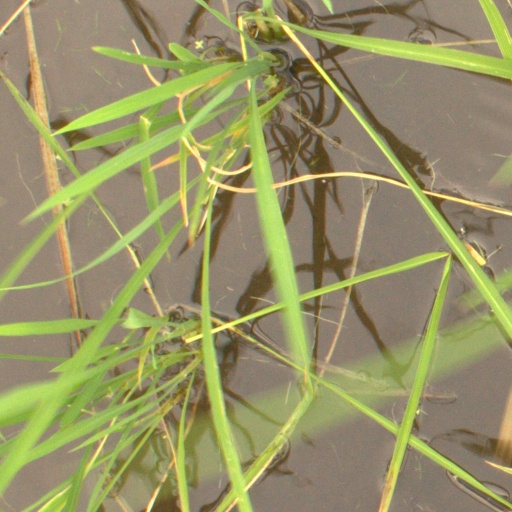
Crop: rice